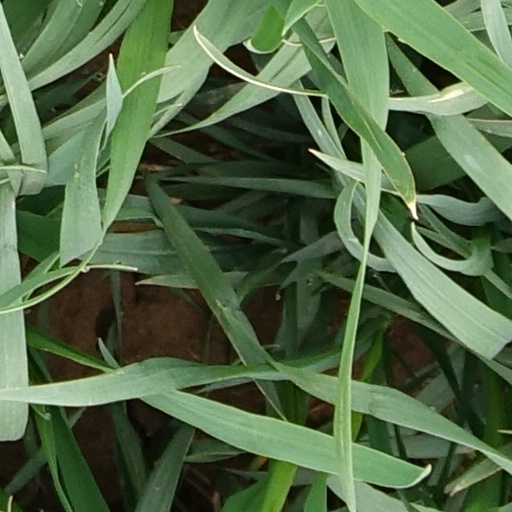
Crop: wheat